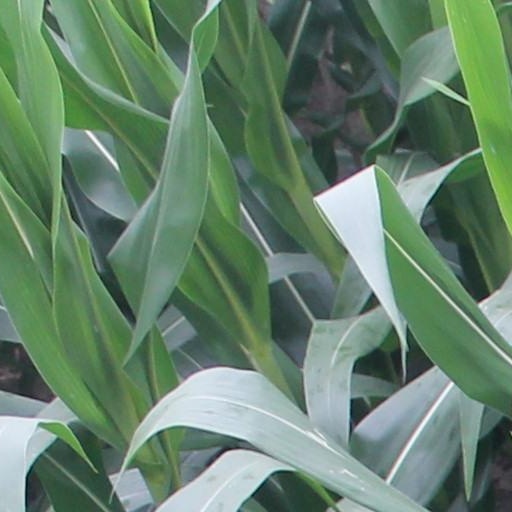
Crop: maize; corn